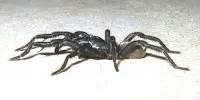
spider